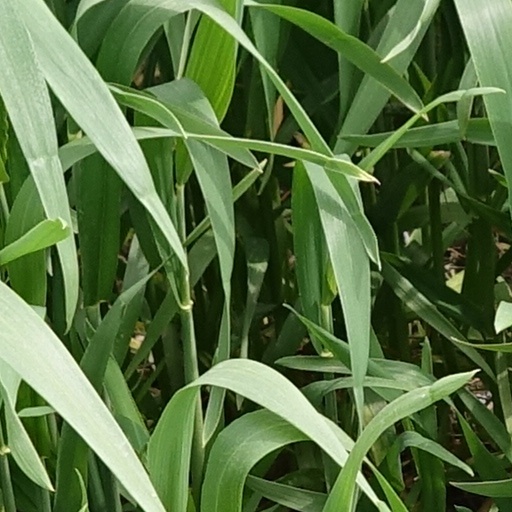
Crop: wheat